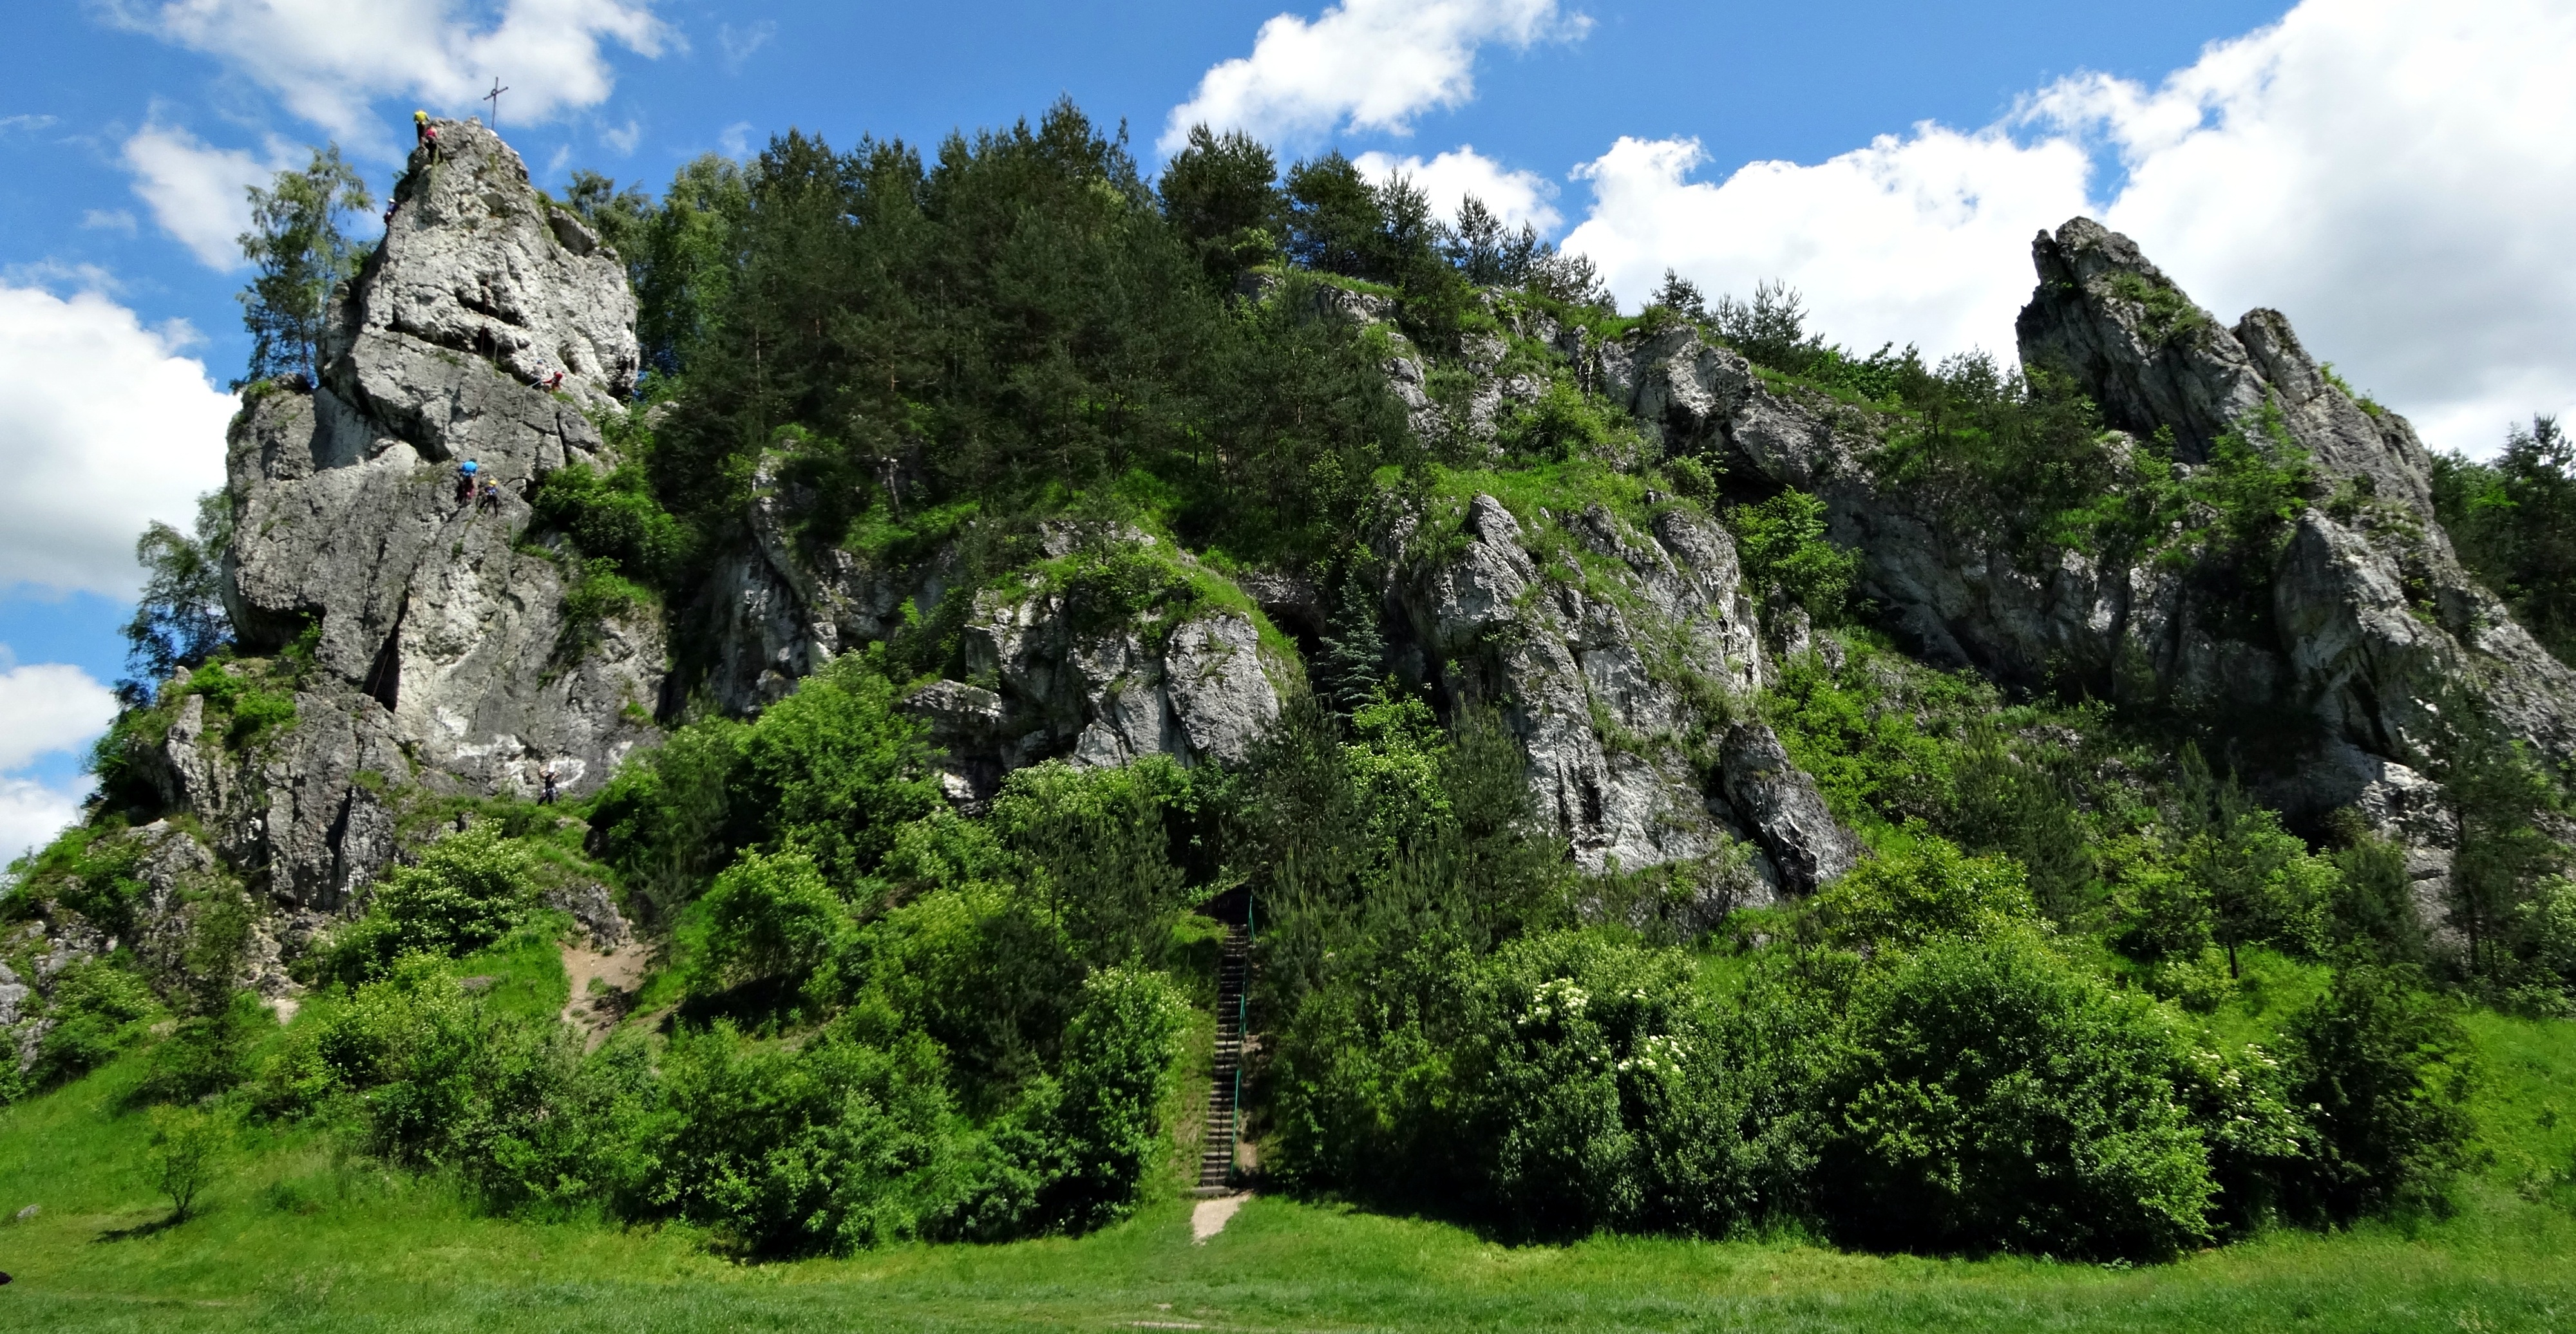
landscape, tree, nature, rock, mountain, valley, mountain range, cliff, jungle, terrain, ridge, rocks, alps, vegetation, poland, plateau, ecosystem, jura krakowsko cz stochowa, biome, dolina kobyla ska, mountainous landforms